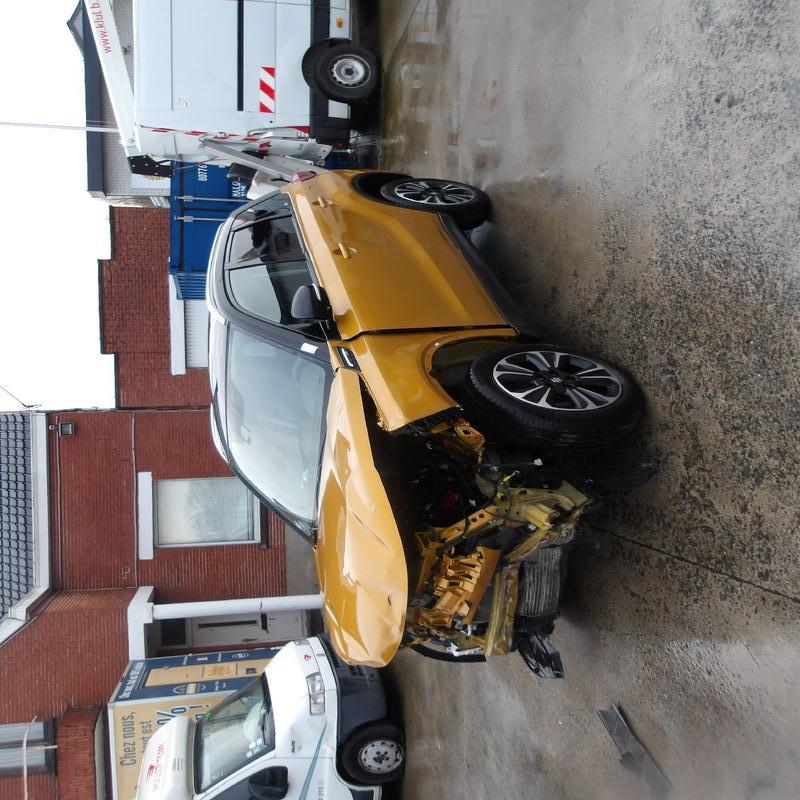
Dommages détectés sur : plaque d'immatriculation avant, pare-choc avant, feu avant droit, feu avant gauche, capot, aile avant droite, aile avant gauche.
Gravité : majeur